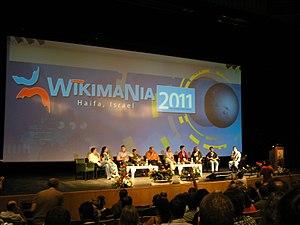
Plénière